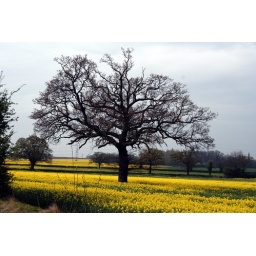
Trees in a field of yellow